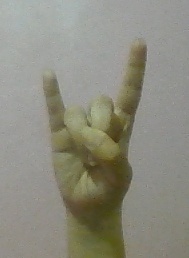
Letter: la